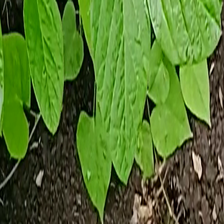
Weed species: Obscure_morning _glory(Ipomoea obscura)